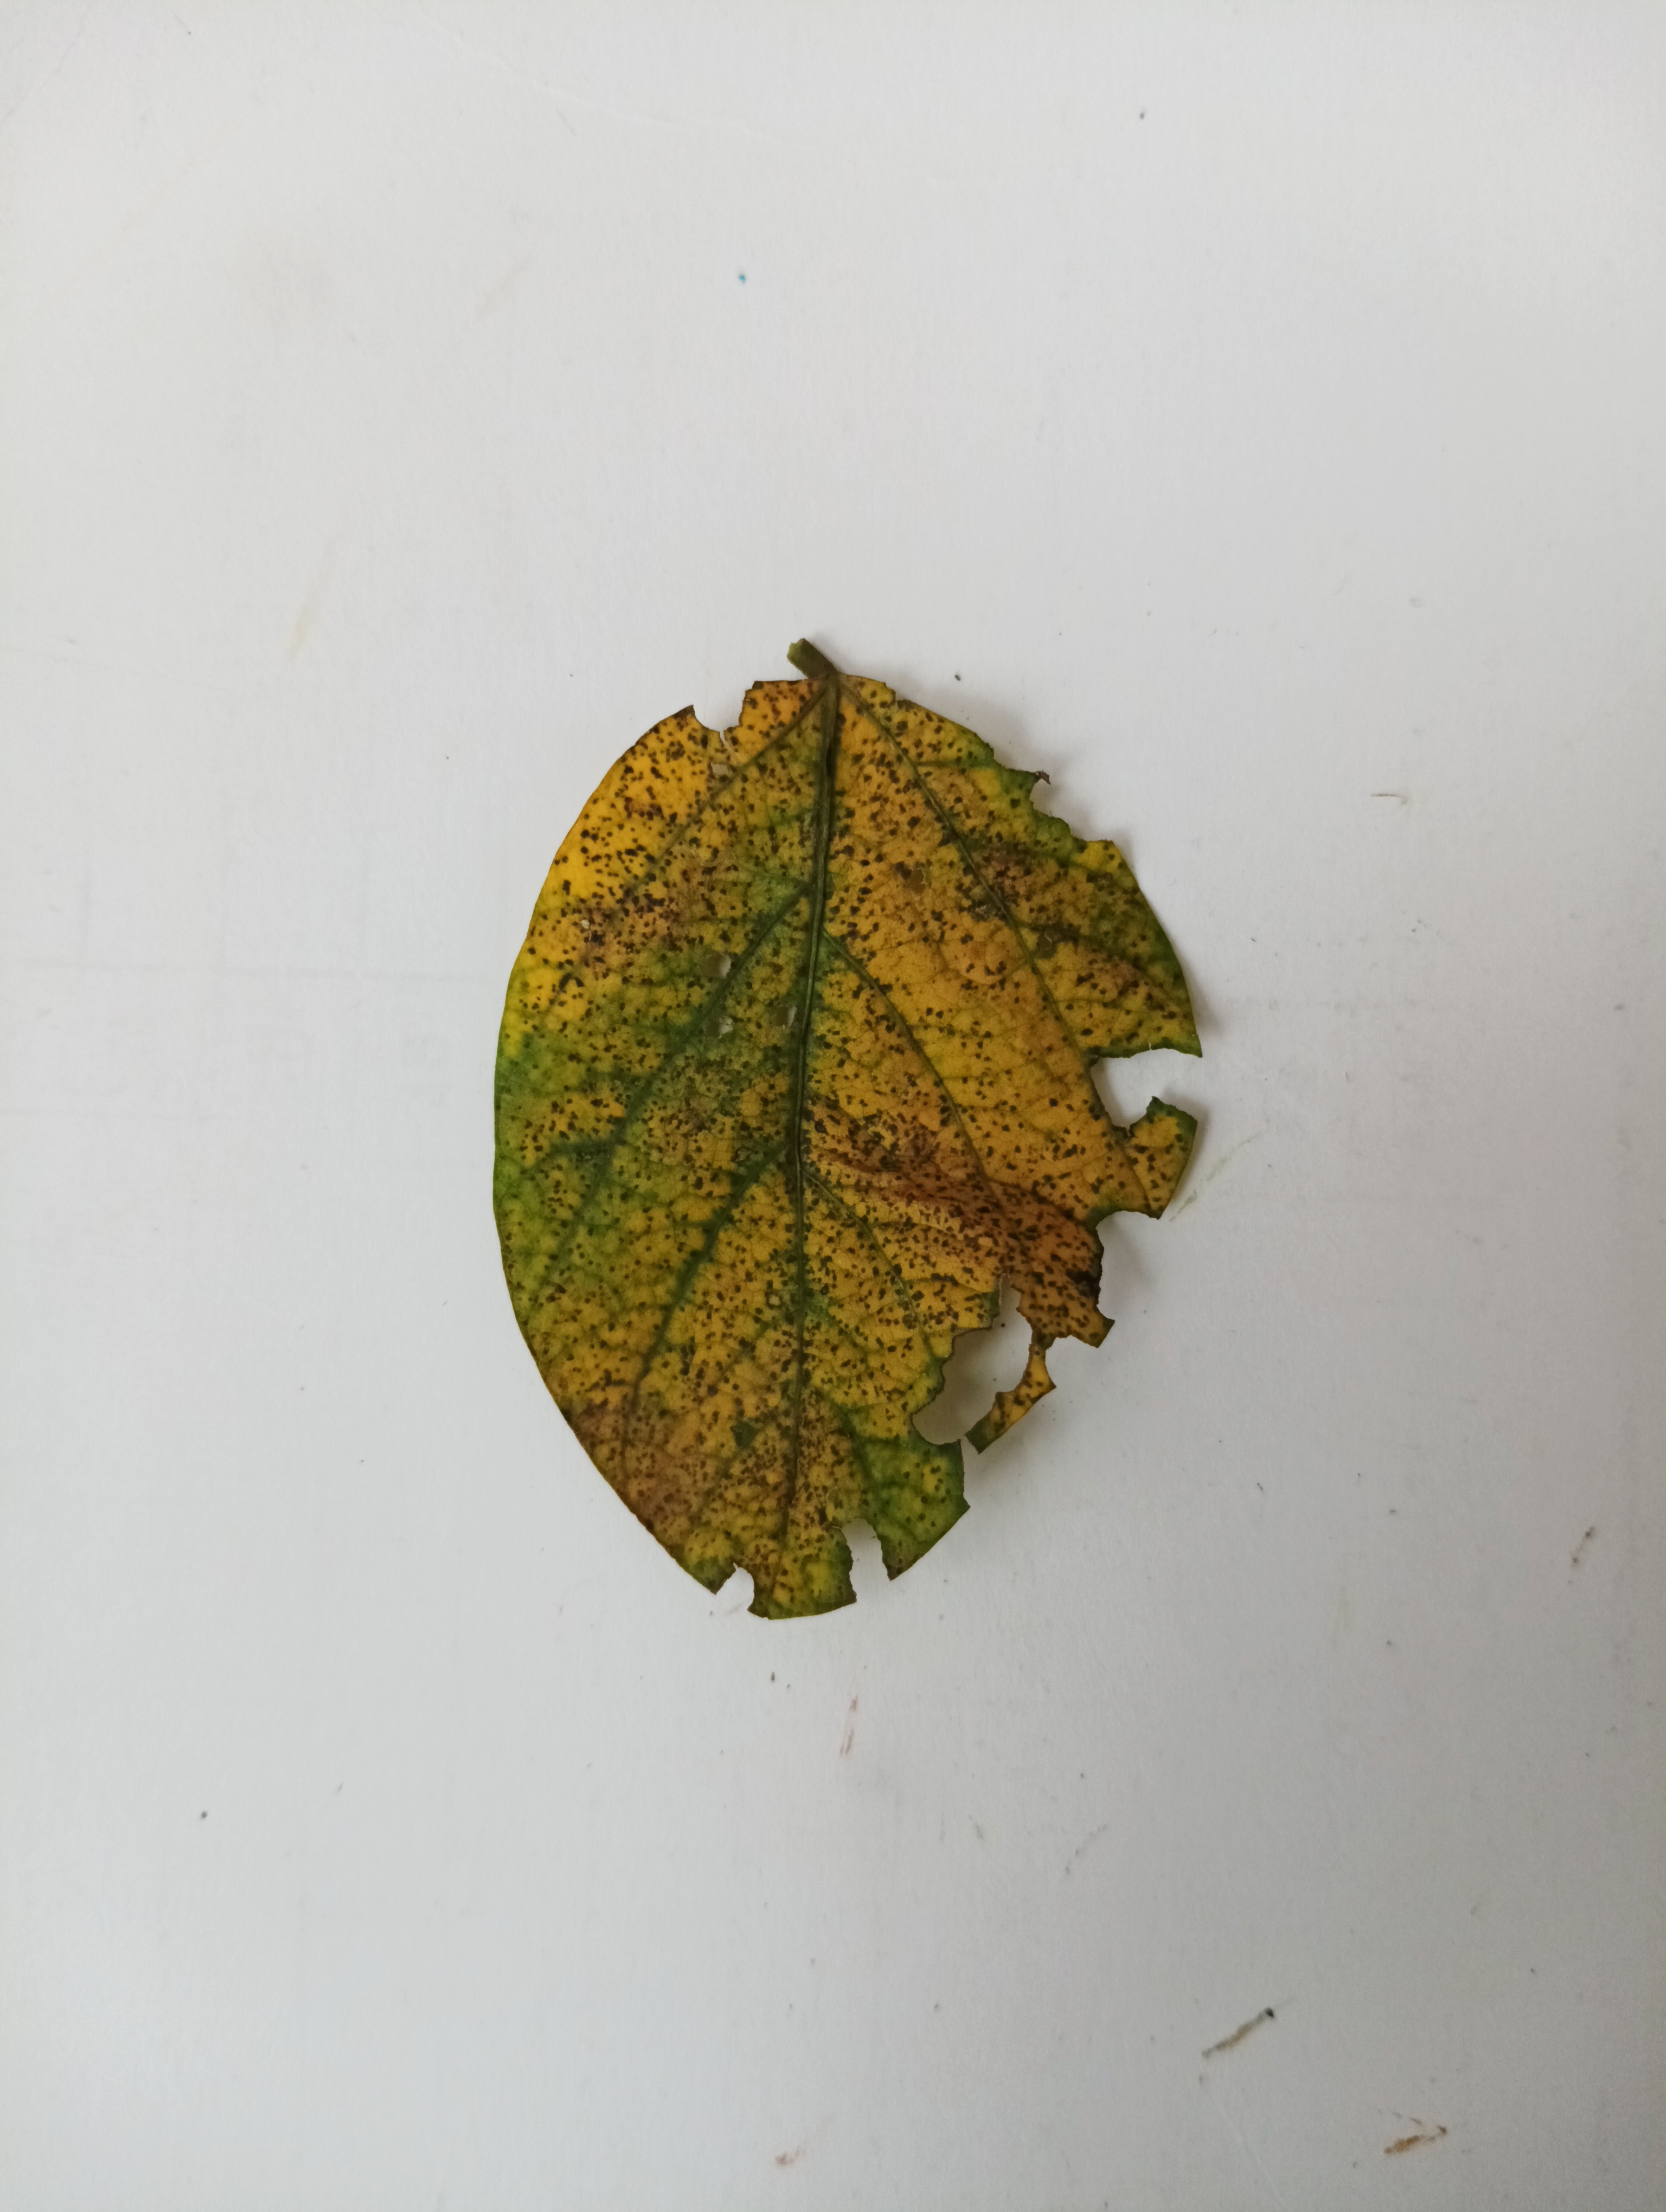
Label: Vein Necrosis